Hannes Reichelt

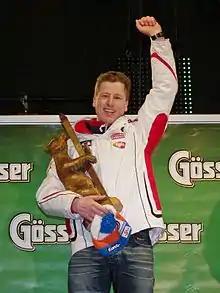
Victory at Hinterstoder Super G in February 2011

Johannes "Hannes" Reichelt (born 5 July 1980) is a retired Austrian World Cup alpine ski racer. He competed mainly in downhill and super-G, as well as in giant slalom.